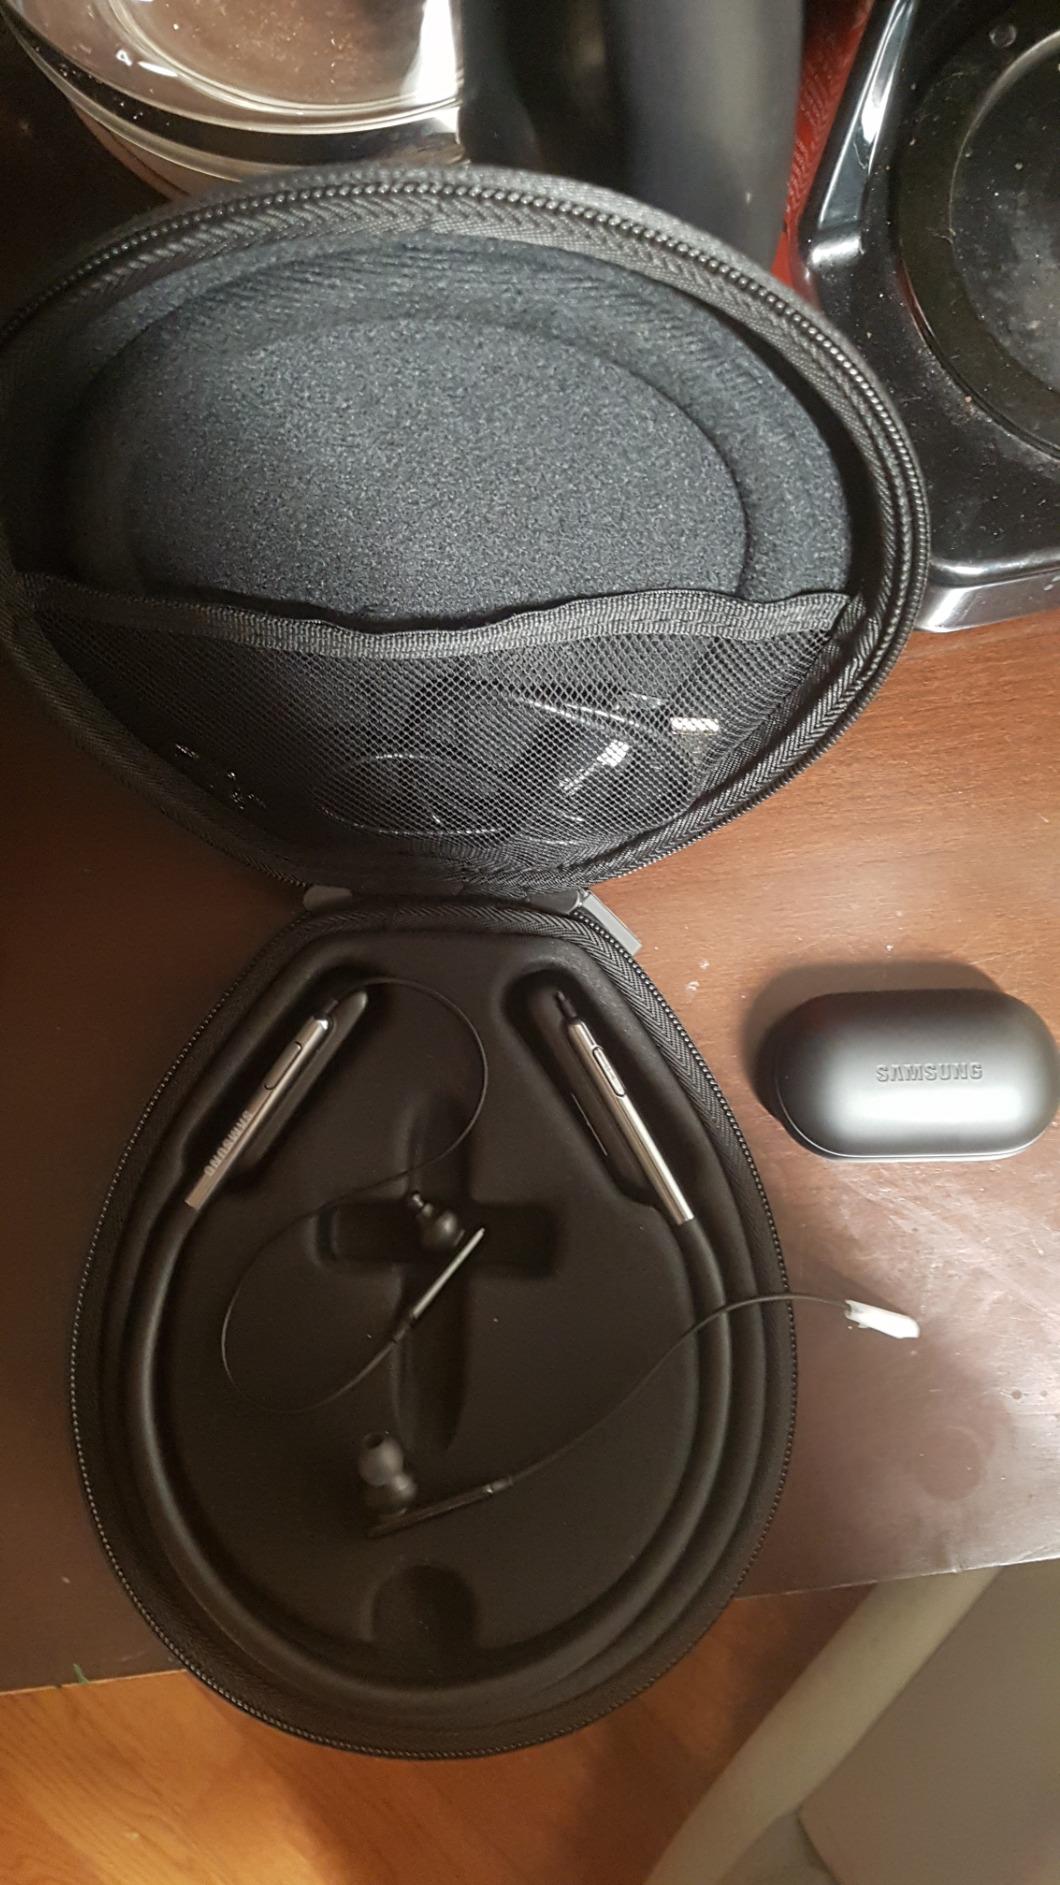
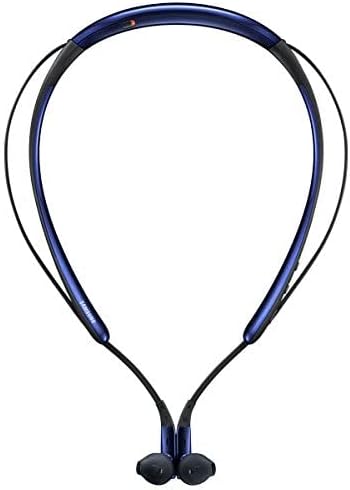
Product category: headphones
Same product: no